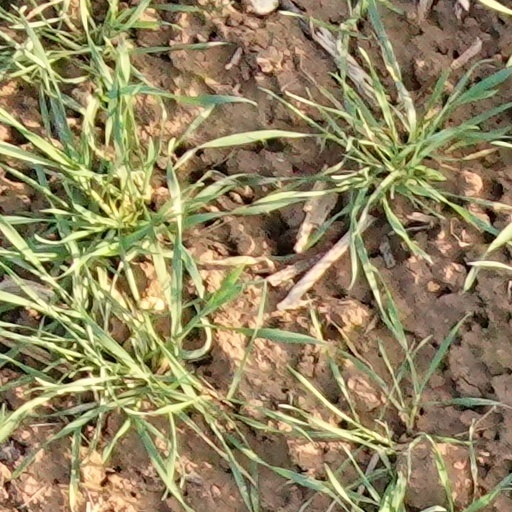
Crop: wheat